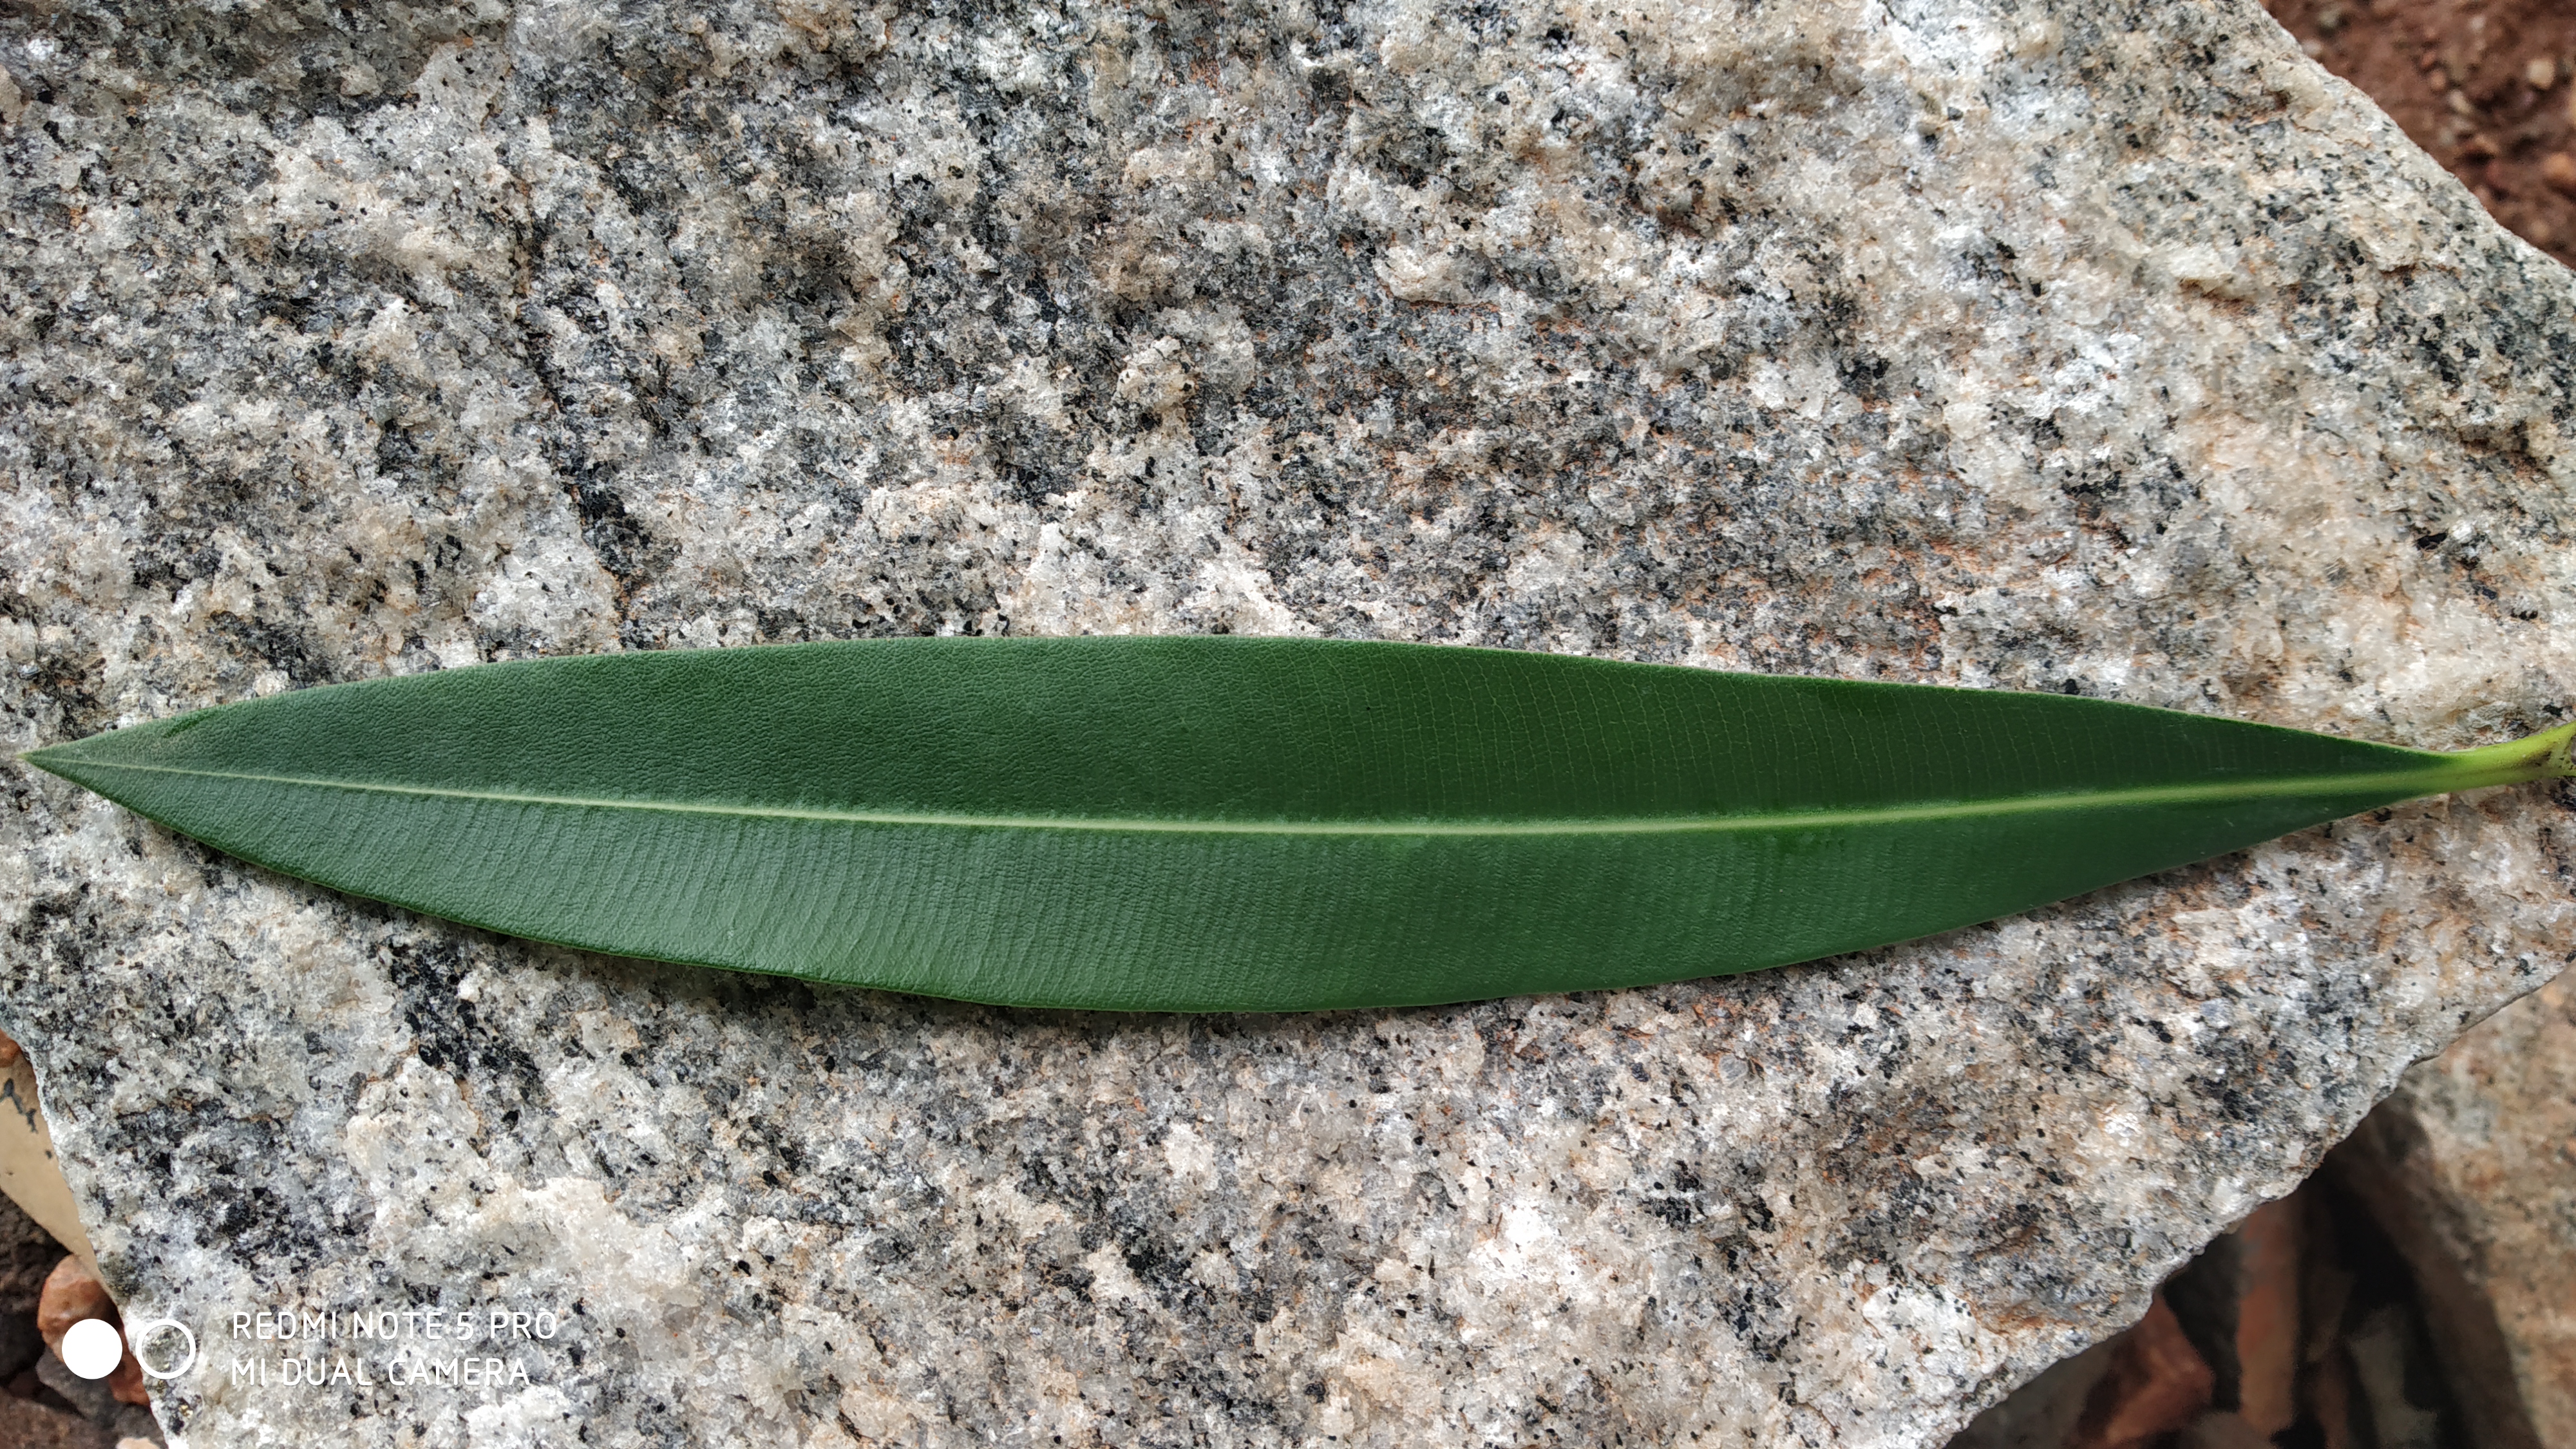
Plant: Ganigale